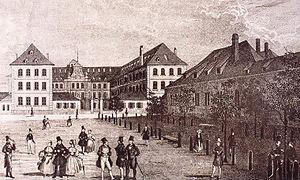
L'ancienne Académie de Strasbourg située à l'emplacement de l'école des arts décoratifs actuelle. Bibliothèque nationale et universitaire de Strasbourg
La rue de l'Académie est une rue de la ville de Strasbourg, en France.